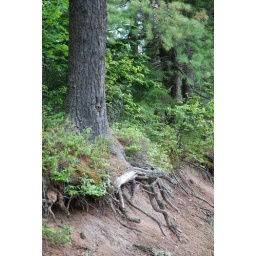
I saw this tree hanging on to the bank beside a road in Cumberland County. June 20, 2008